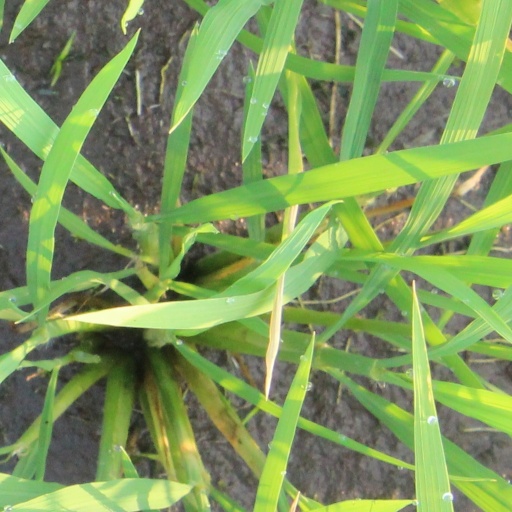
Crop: rice